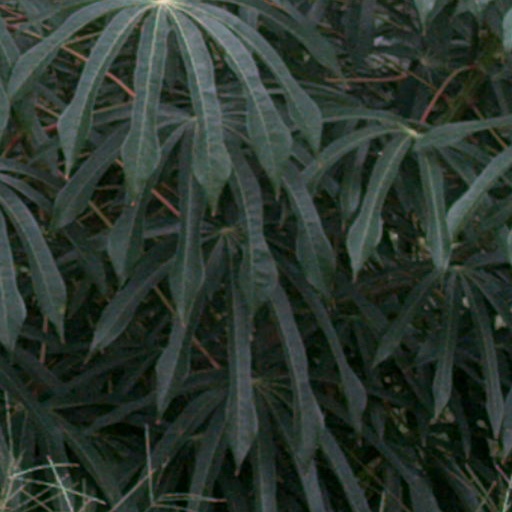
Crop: cassava